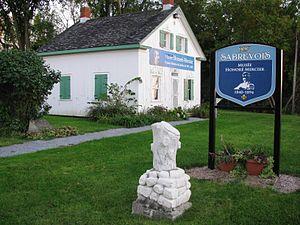
Maison natale de Honoré Mercier (1840-1894) Premier ministre du Québec (1887-1891) à Sainte-Anne-de-Sabrevois, Québec, CanadaMaison natale Honoré-Mercier, 927, route 133, Sainte-Anne-de-Sabrevois (Canada). (Protection MH classé. Voir la liste des lieux patrimoniaux de la Montérégie pour plus de détails).
Sainte-Anne-de-Sabrevois, également appelée couramment Sabrevois et auparavant dénommée Coin-de-Sermonville, est une Municipalité de paroisse québécoise, située dans la municipalité régionale de comté du Haut-Richelieu. Le recensement de 2016 y dénombre 2 039 habitants.